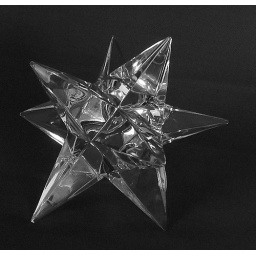
Messing around in black and white 3